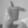
ASL letter: T